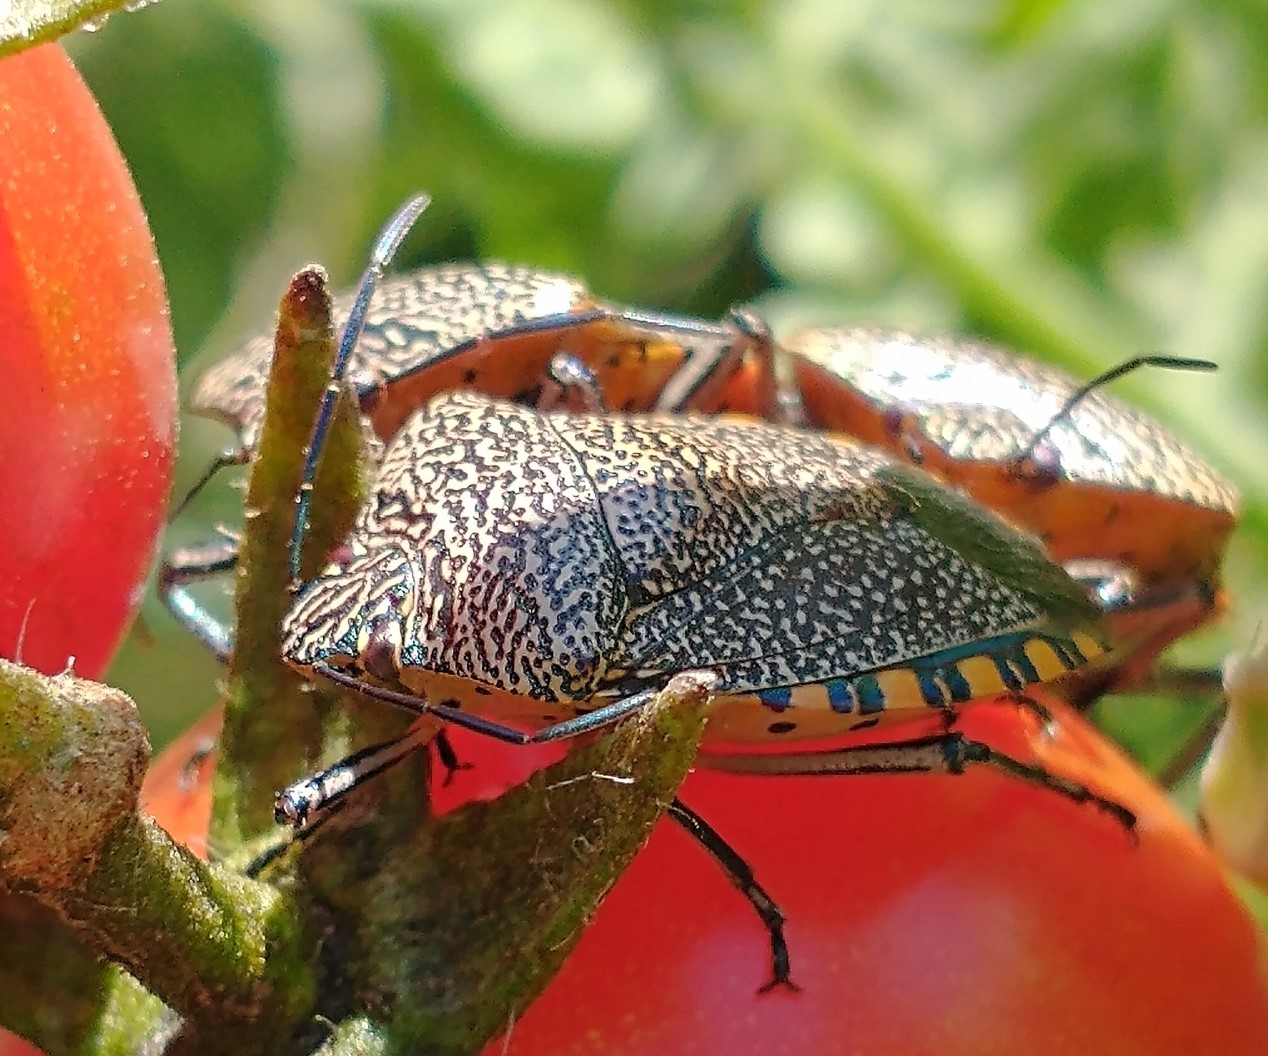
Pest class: stink_bug